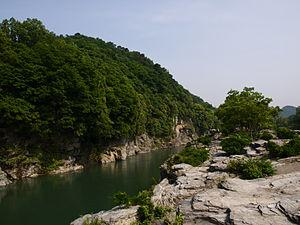
Les 100 paysages du Japon (ère Shōwa) constituent une liste de célèbres sites pittoresques au Japon. Les cent paysages ou vues ont été sélectionnés avec un ensemble de huit vues et vingt-cinq sites gagnants en 1927, une année après que Hirohito est devenu Empereur. Le but de la sélection est de « refléter le nouveau goût de la nouvelle ère ». L'initiative a été parrainée par le Tokyo Nichi Nichi Shimbun et le Osaka Mainichi Shimbun.
Les 100 paysages de l'ère Heisei sont une sélection de paysages du Japon effectuée par le journal japonais Yomiuri shinbun en 2009.